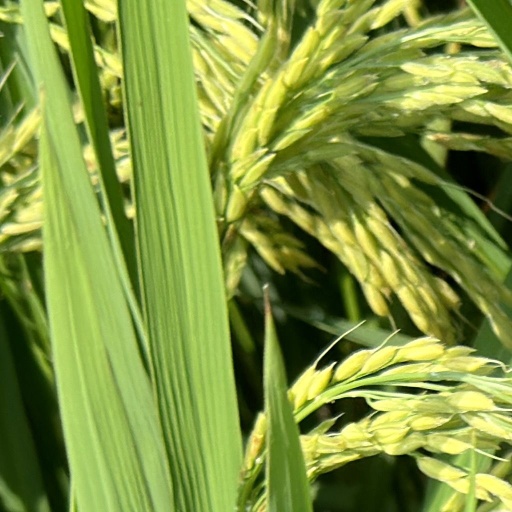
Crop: rice